Glass v. Louisiana

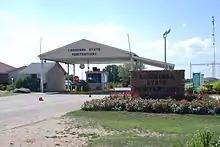
Louisiana State Penitentiary, where Glass was confined and executed

Jimmy L. Glass (May 27, 1962 – June 12, 1987) was an American convicted murderer who was sentenced to death by the state of Louisiana.